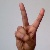
The image shows a hand gesture representing the letter 'V' in Indian Sign Language.